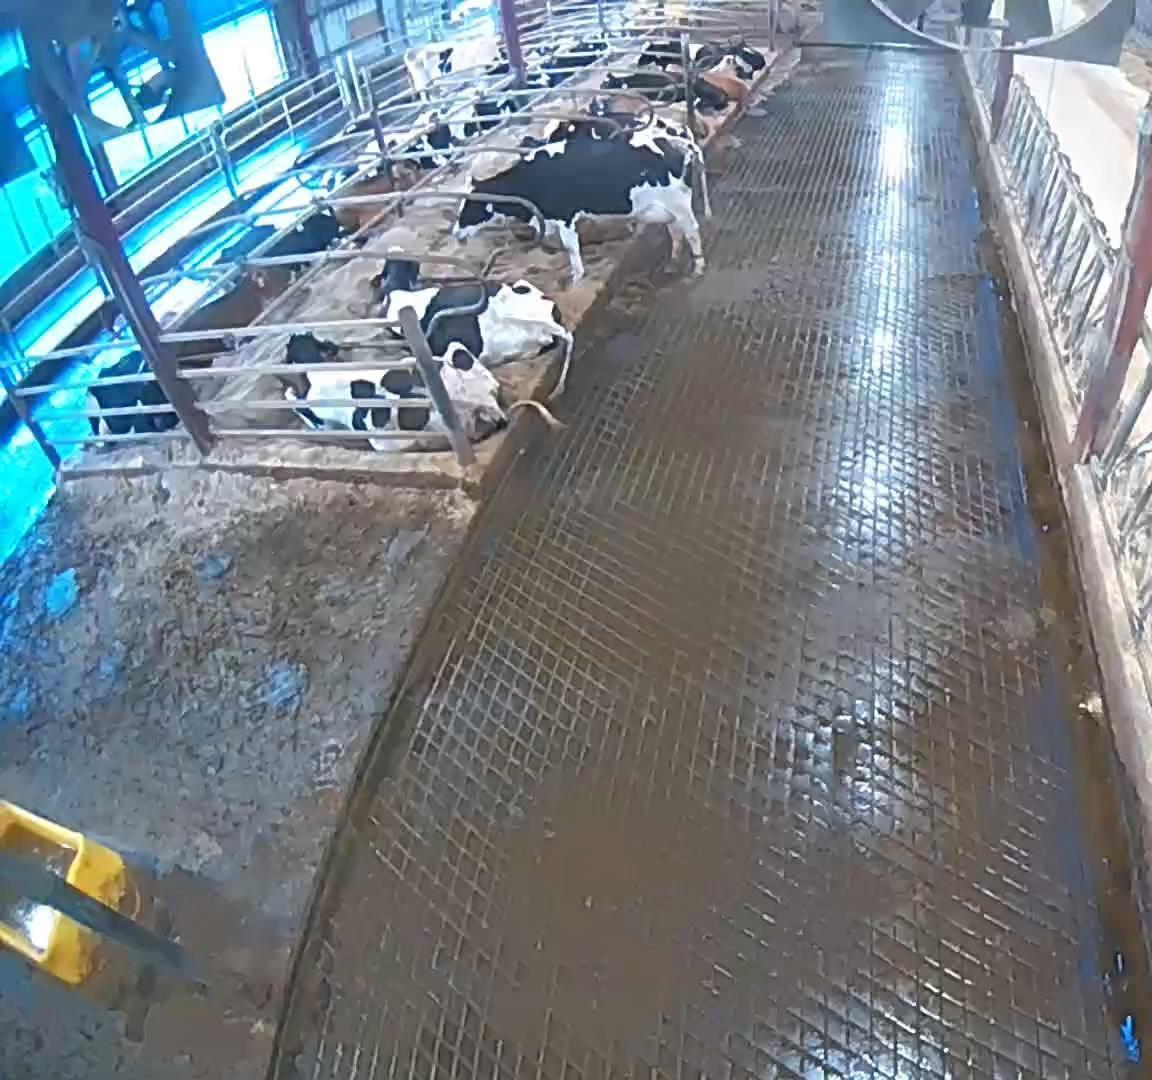
Number of cows: 12